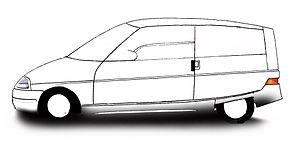
La VESTA II est l'aboutissement des recherches de Renault en matière de réduction de la consommation de carburant des automobiles au cours des années 1980. Elle a succédé aux prototypes EVE, EVE+ et VESTA. Le nom VESTA est l'acronyme pour Véhicule Econome de Systèmes et Technologies Avancées. Ces recherches, menées par le styliste et ingénieur-aérodynamicien Gaston Juchet alors directeur du style, constituaient la réponse de Renault au défi proposé par le ministère de l'Industrie en 1980, qui demandait de réaliser une voiture capable de consommer moins de 3 l / 100 km.